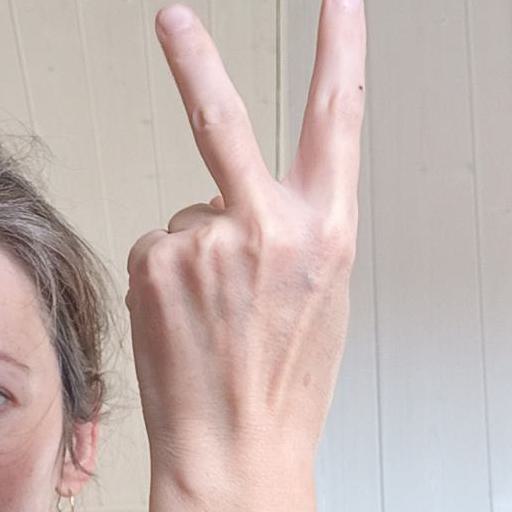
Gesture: peace_inverted